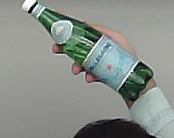
Product: sanpellegrino_water